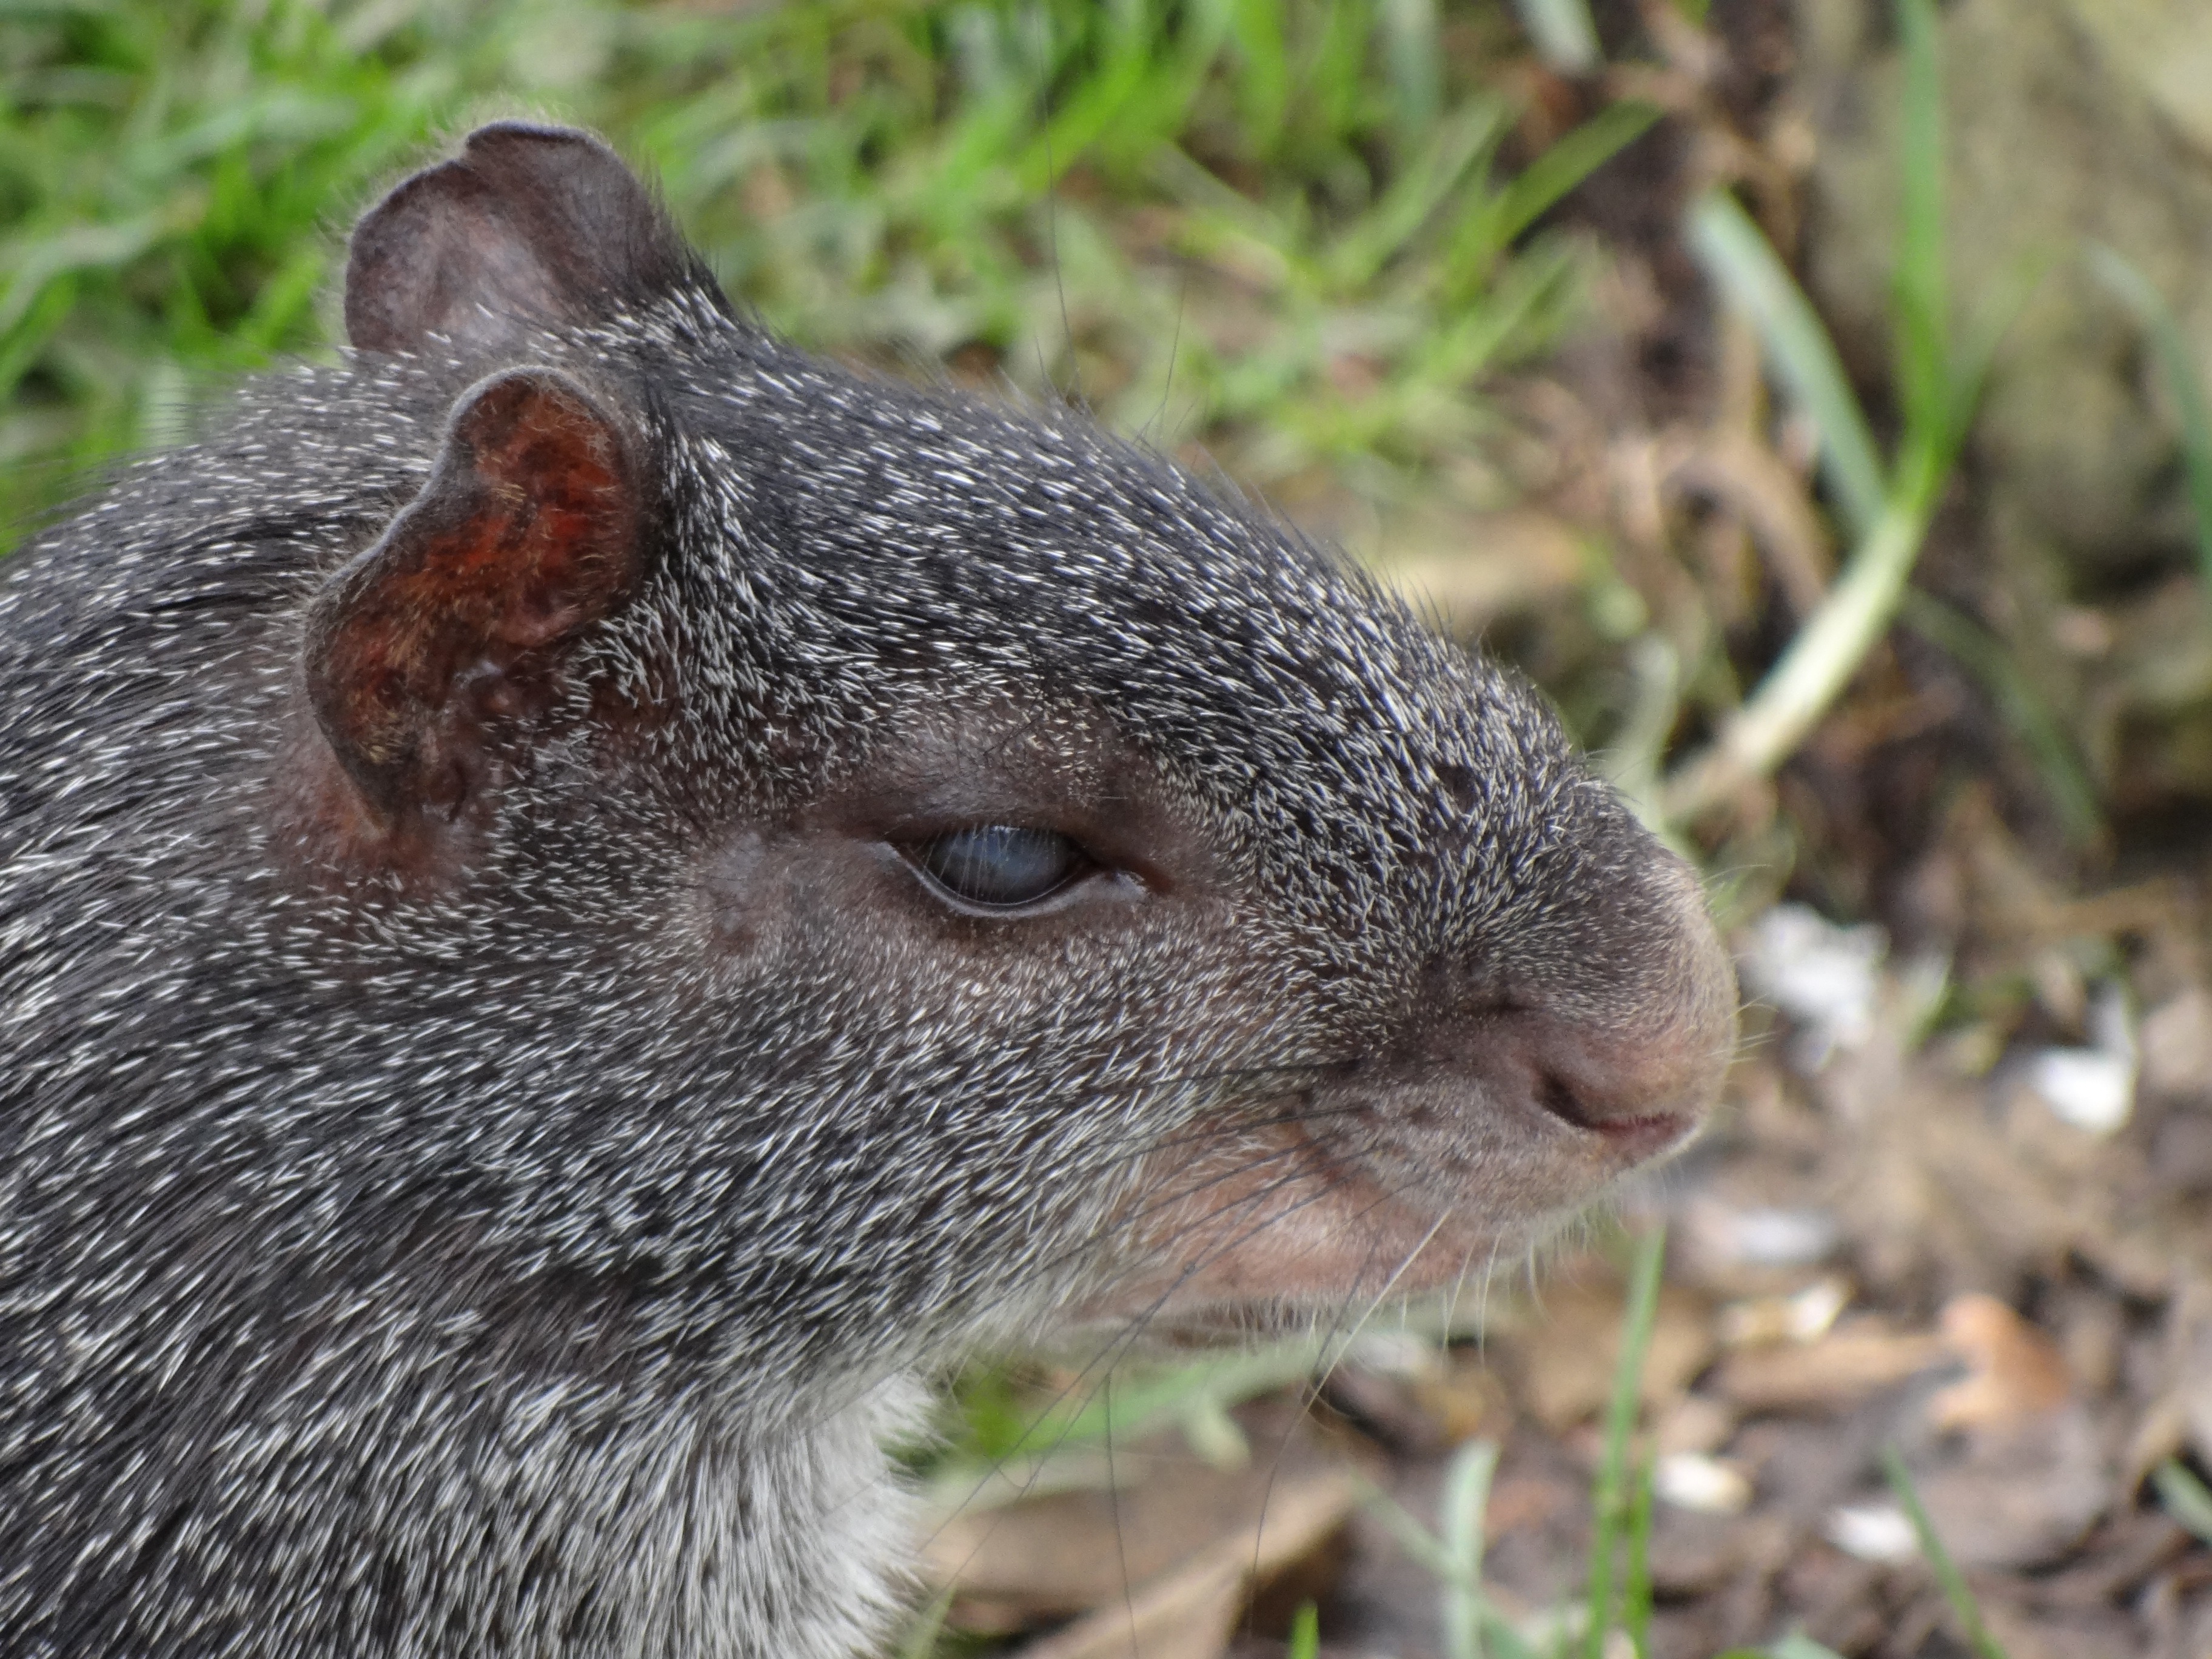
nature, grass, animal, wildlife, macro, mammal, squirrel, rodent, fauna, plants, close up, outside, whiskers, vertebrate, fox squirrel, dasyprocta fuliginosa